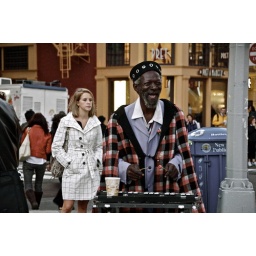
If the girl in white was never in this it would have been perfect and called Happy. Next time...